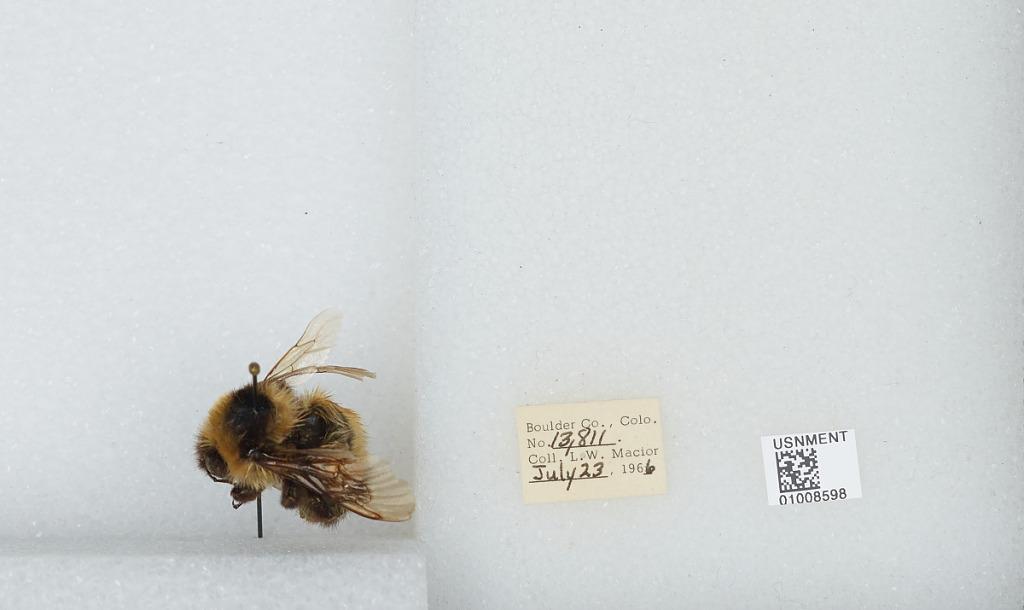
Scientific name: Bombus (Alpinobombus) balteatus Dahlbom
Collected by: L. Macior
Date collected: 1966-7-23
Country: United States
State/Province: Colorado
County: Boulder
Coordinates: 40.0275, -105.252